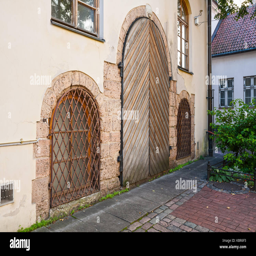
wooden door and windows with metal lattice in an ancient house